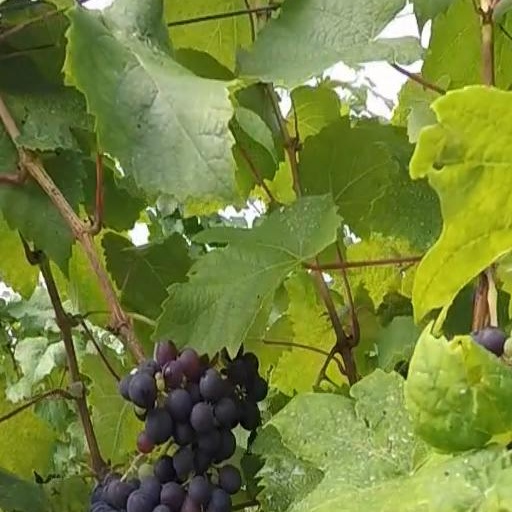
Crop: grape